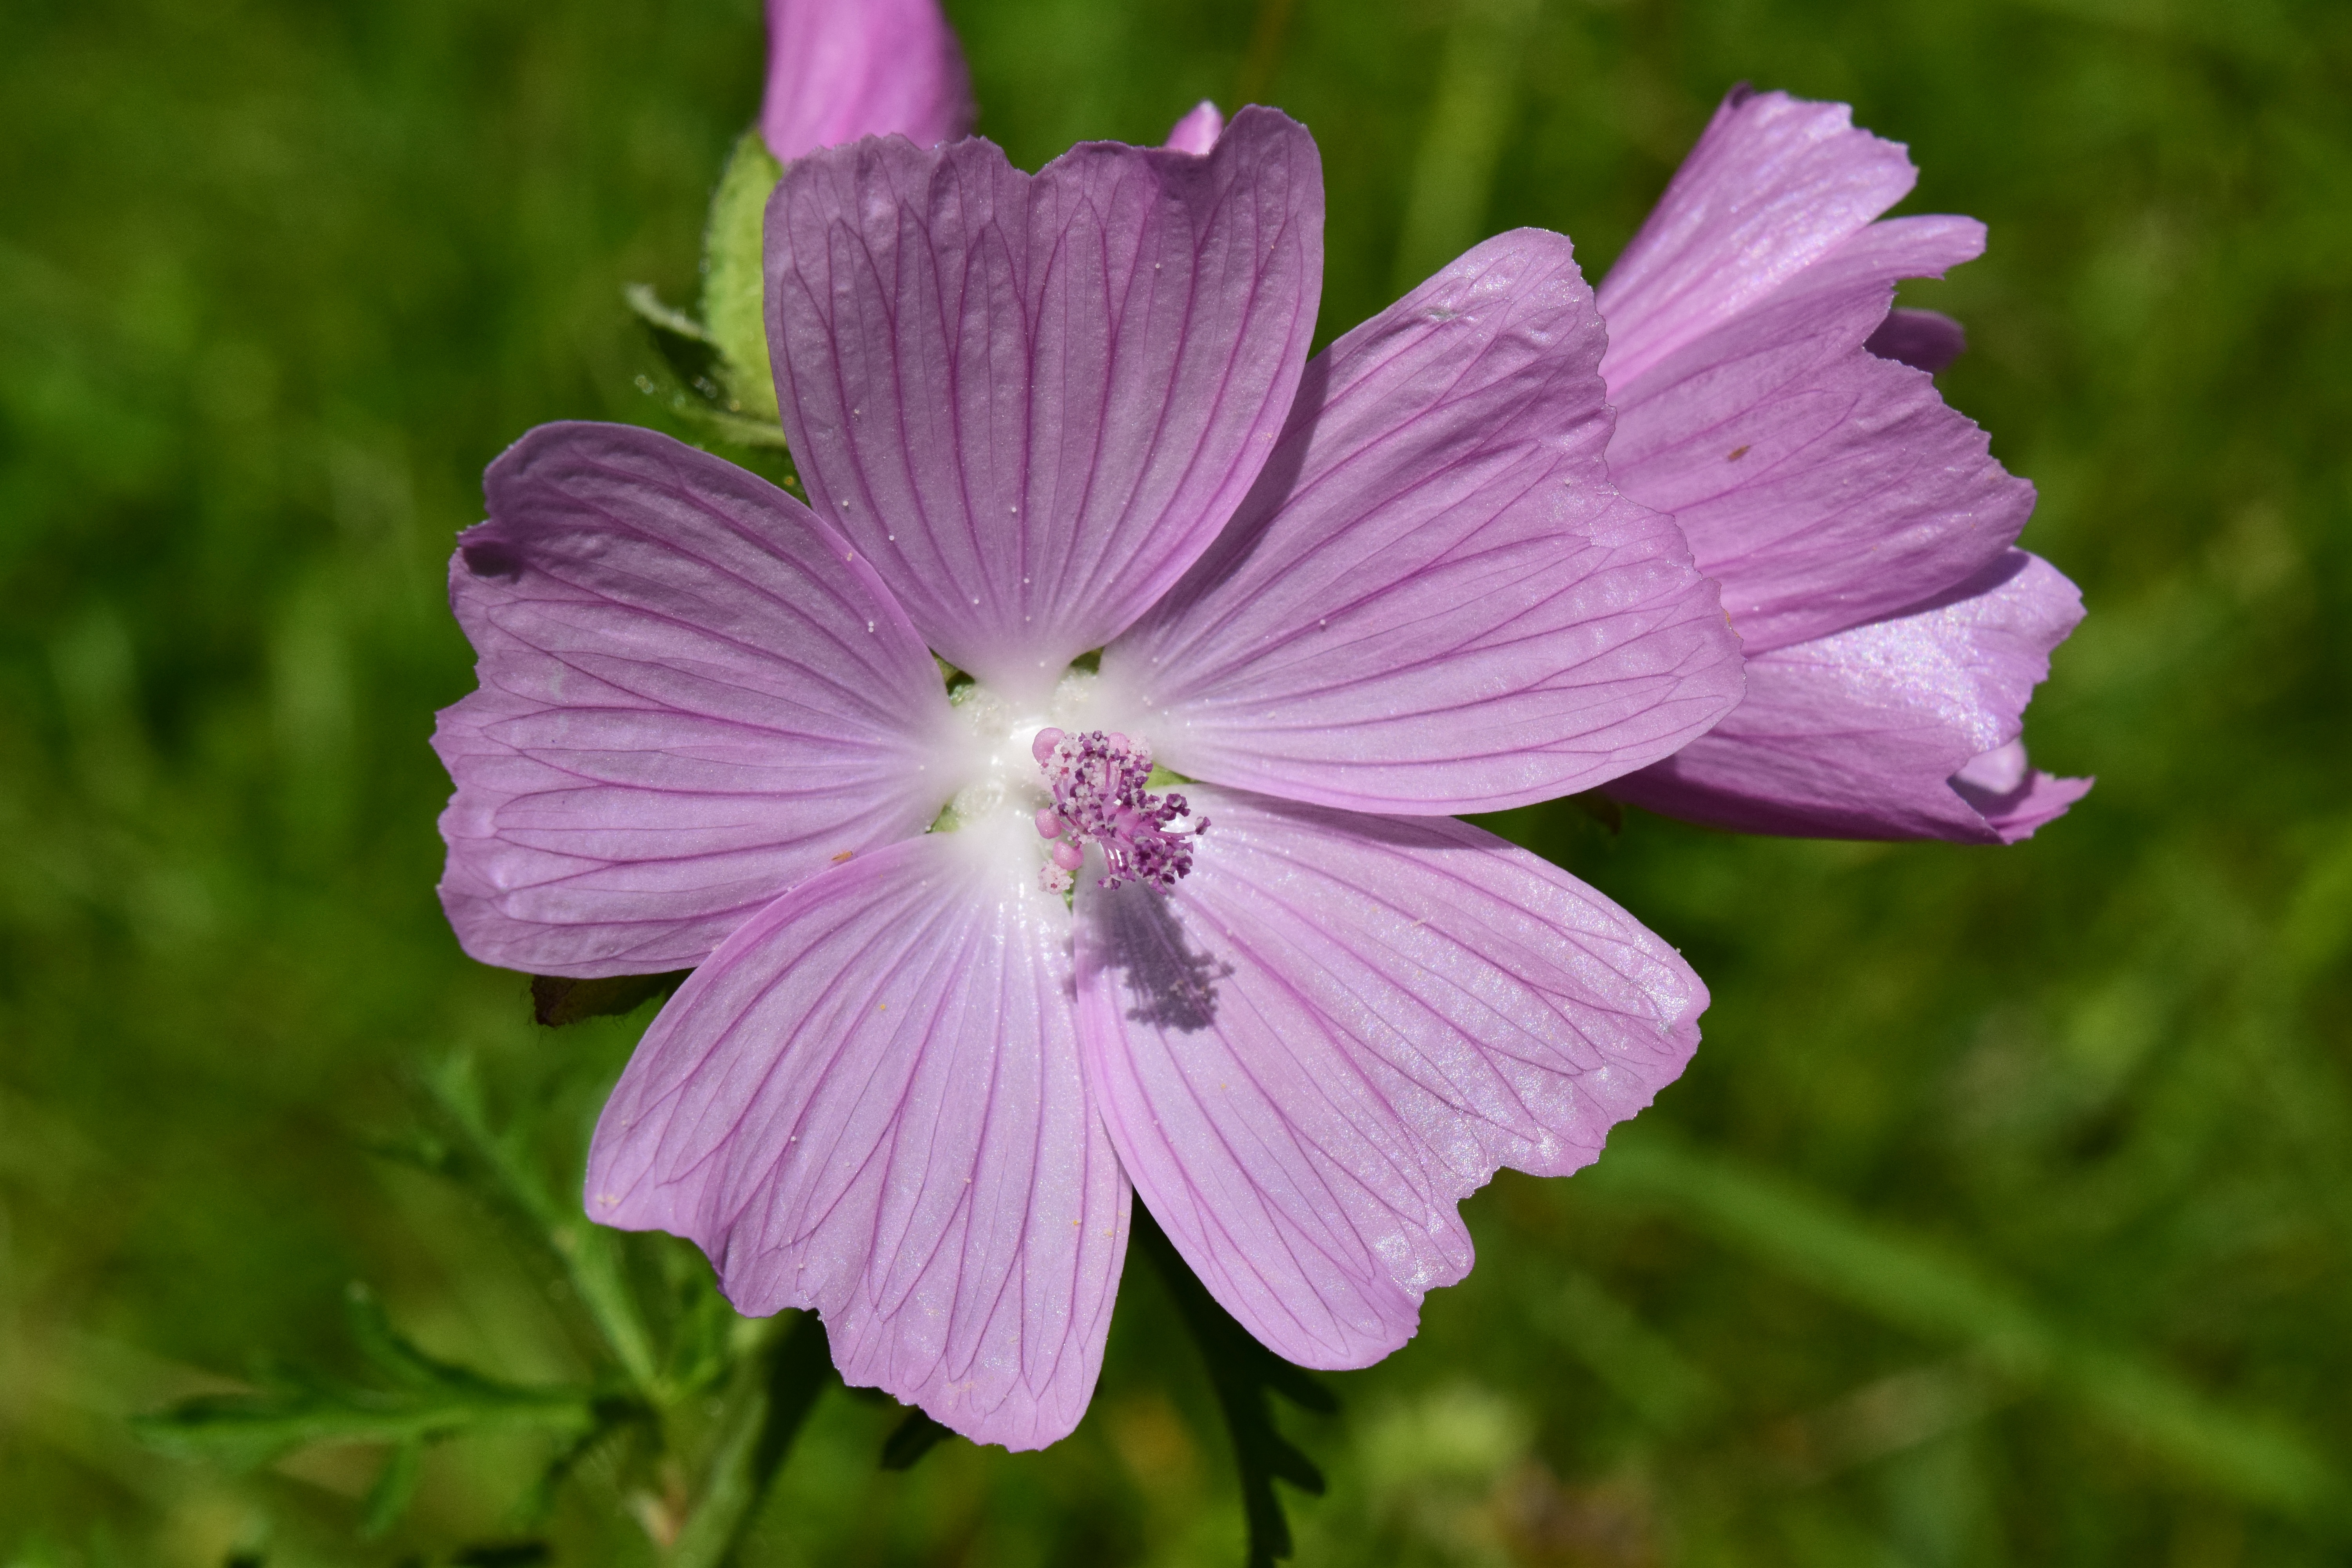
blossom, plant, flower, purple, petal, bloom, summer, botany, close, flora, wild flower, wildflower, malva, macro photography, flowering plant, roses mallow, sigmar herb, herbaceous plant, rose mallow, malva alcea, spitzbl ttrige mallow, victorious mars wurz wiesenblume, annual plant, plant stem, land plant, garden cosmos